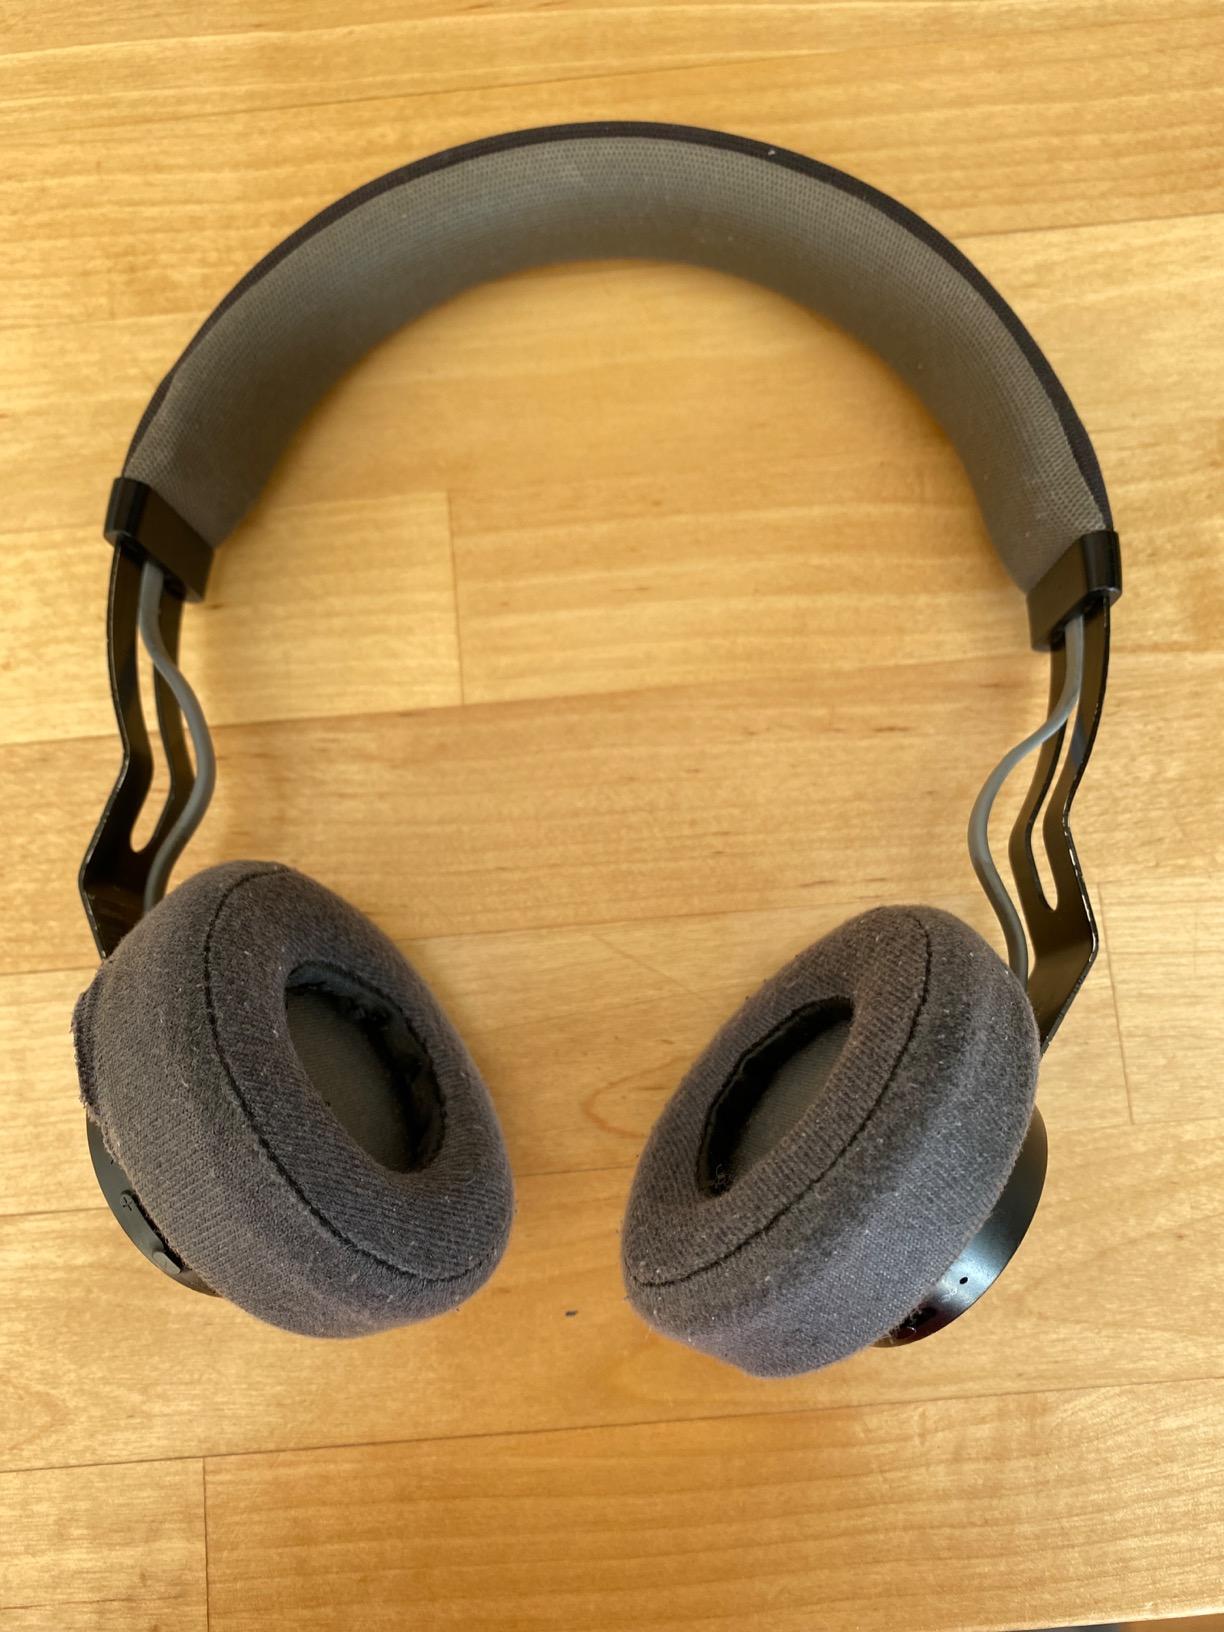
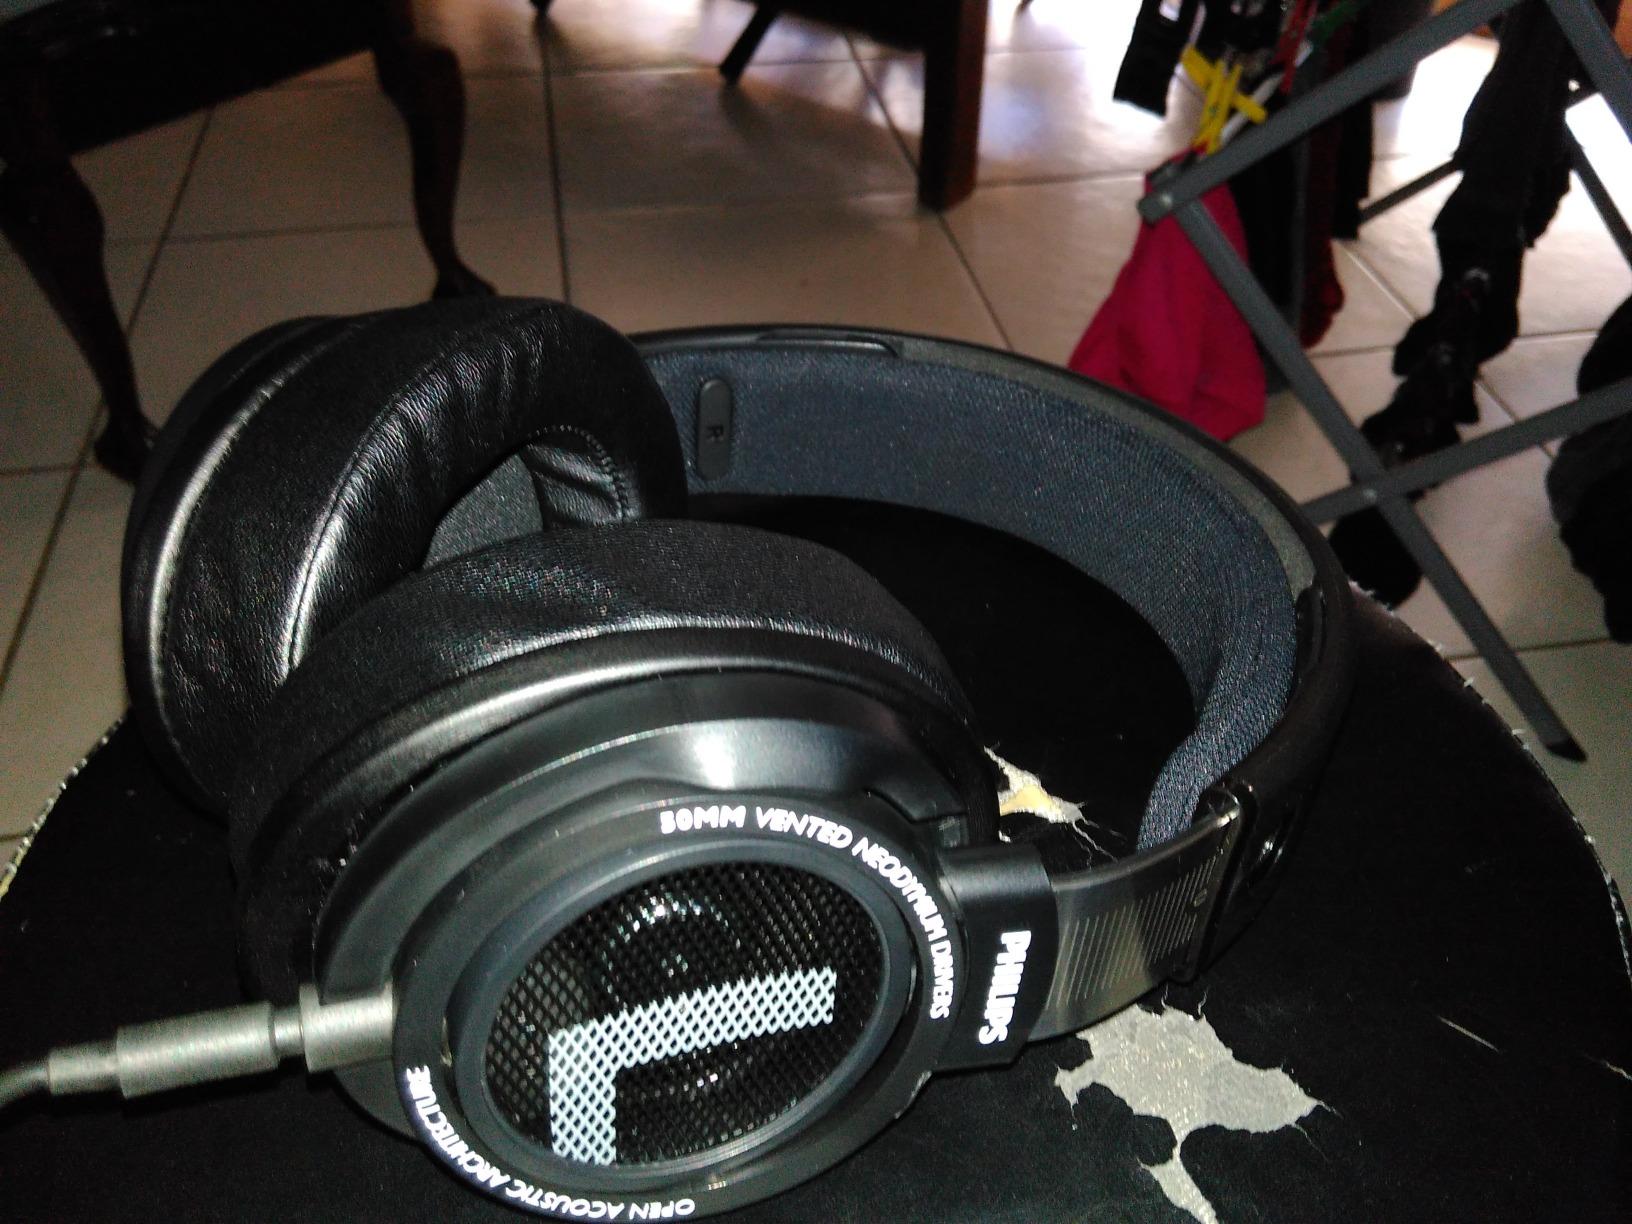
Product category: headphones
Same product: no